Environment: real
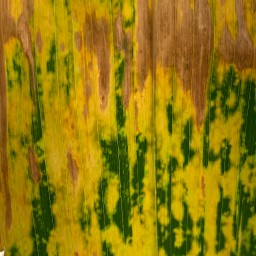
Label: lethal_necrosis